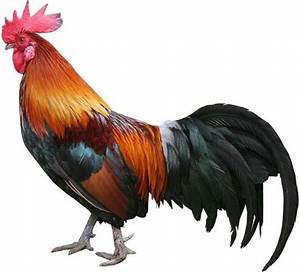
Label: gallina